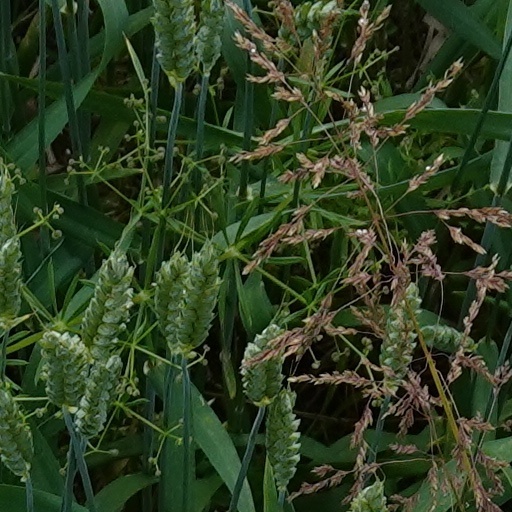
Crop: wheat